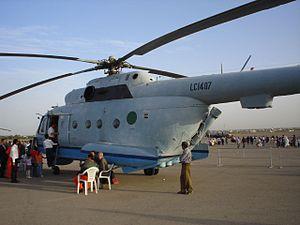
L'Armée de l'air de la Jamahiriya arabe libyenne ou Al Quwwat al-Jawwiya al-Libiyya était la composante aérienne de l'Armée libyenne. Elle a été créée en 1970 et est dissoute en 2011, remplacée par la force aérienne libyenne.